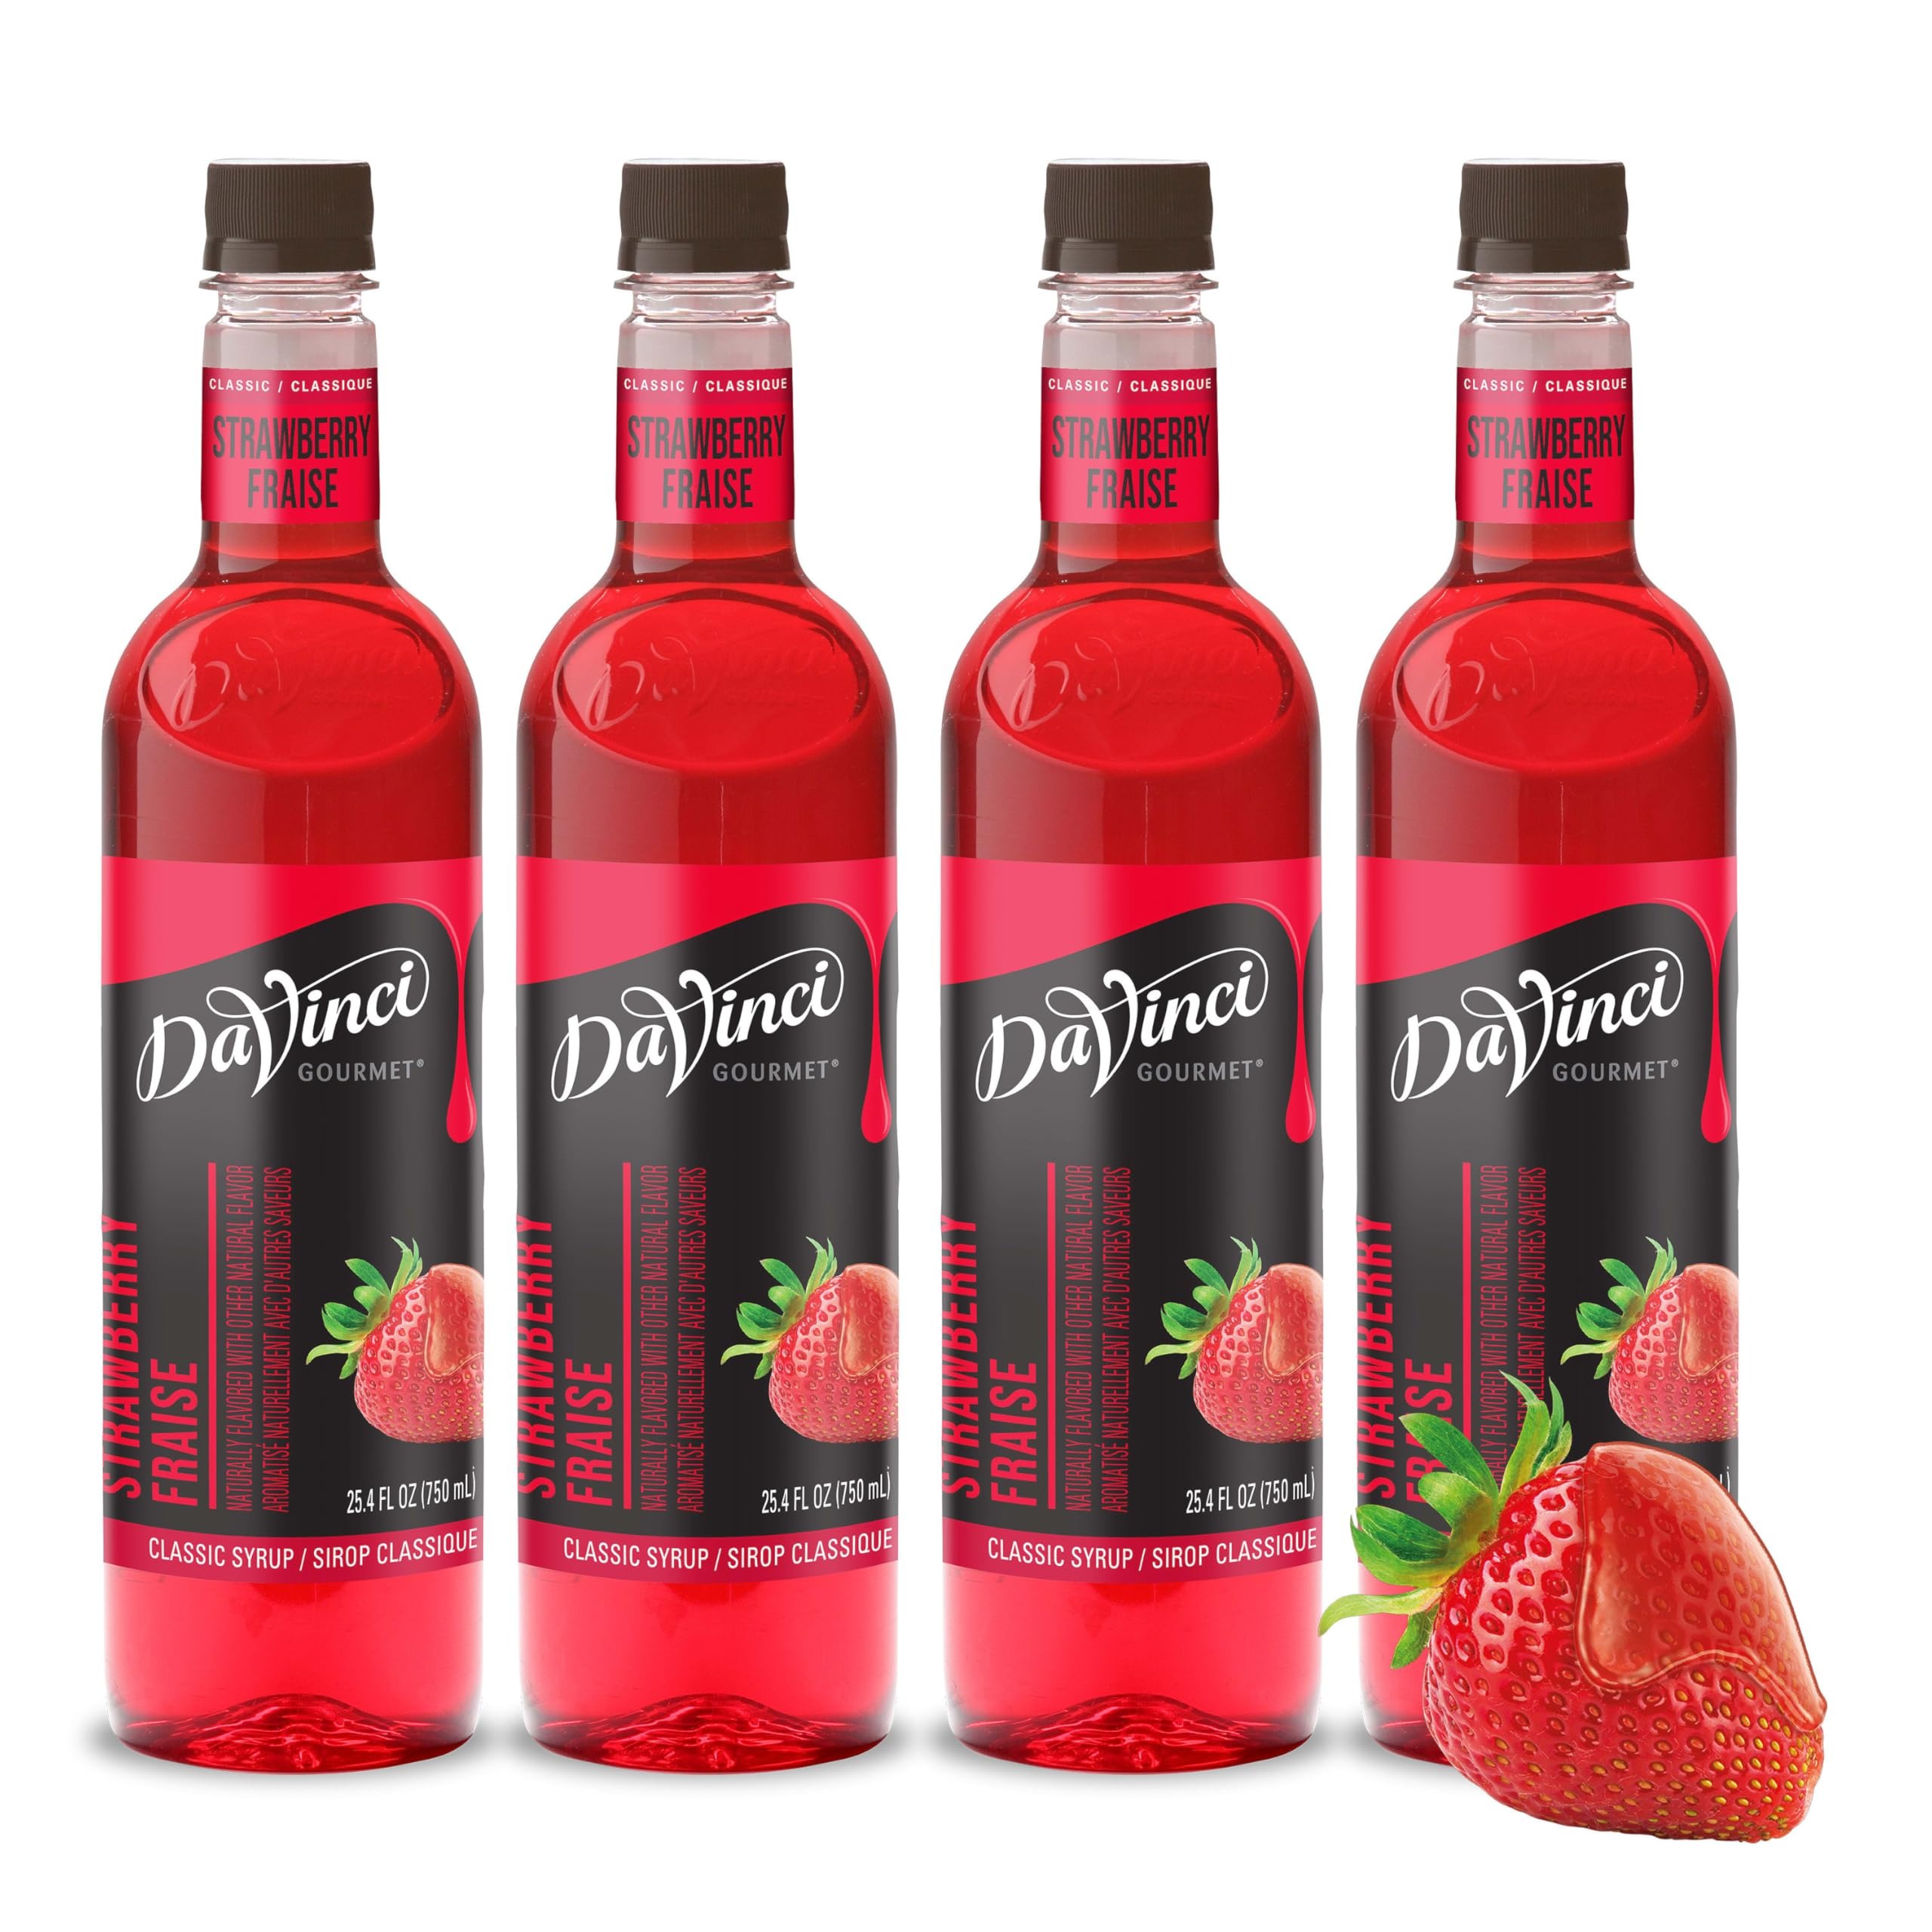
Item Name: DaVinci Gourmet Classic Strawberry Syrup, 25.4 Fluid Ounces (Pack of 4)
Bullet Point 1: Strawberry Syrup: Taste the sweet, delectable flavor of fresh-picked strawberrries in every drop with DaVinci Gourmet Classic Strawberry Syrup.
Bullet Point 2: Naturally Sweet: Our classic strawberry syrup contain pure cane sugar and the taste of strawberries picked at the peak of ripeness for balanced taste and sweetness.
Bullet Point 3: Bring home authentic coffeeshop flavor with DaVinci Gourmet Classic Strawberry Syrup; Mix into your morning coffee, blend into smoothies, top desserts and more; Our versatile syrups add flavor to your beverage and culinary creations
Bullet Point 4: From coffeehouse classics to back bar essentials, wellness-oriented to trend-forward, DaVinci Gourmet syrups are crafted to create a premium experience for today's beverage creators through innovative flavors and quality ingredients
Bullet Point 5: DaVinci Gourmet was born out of Seattle’s coffee culture in 1989 and is driven by a passion for crafting exceptional flavors that stir emotion and invigorate guests; We were born to raise flavor
Value: 101.6
Unit: Fl Oz

Price: 24.32